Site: brandenburg
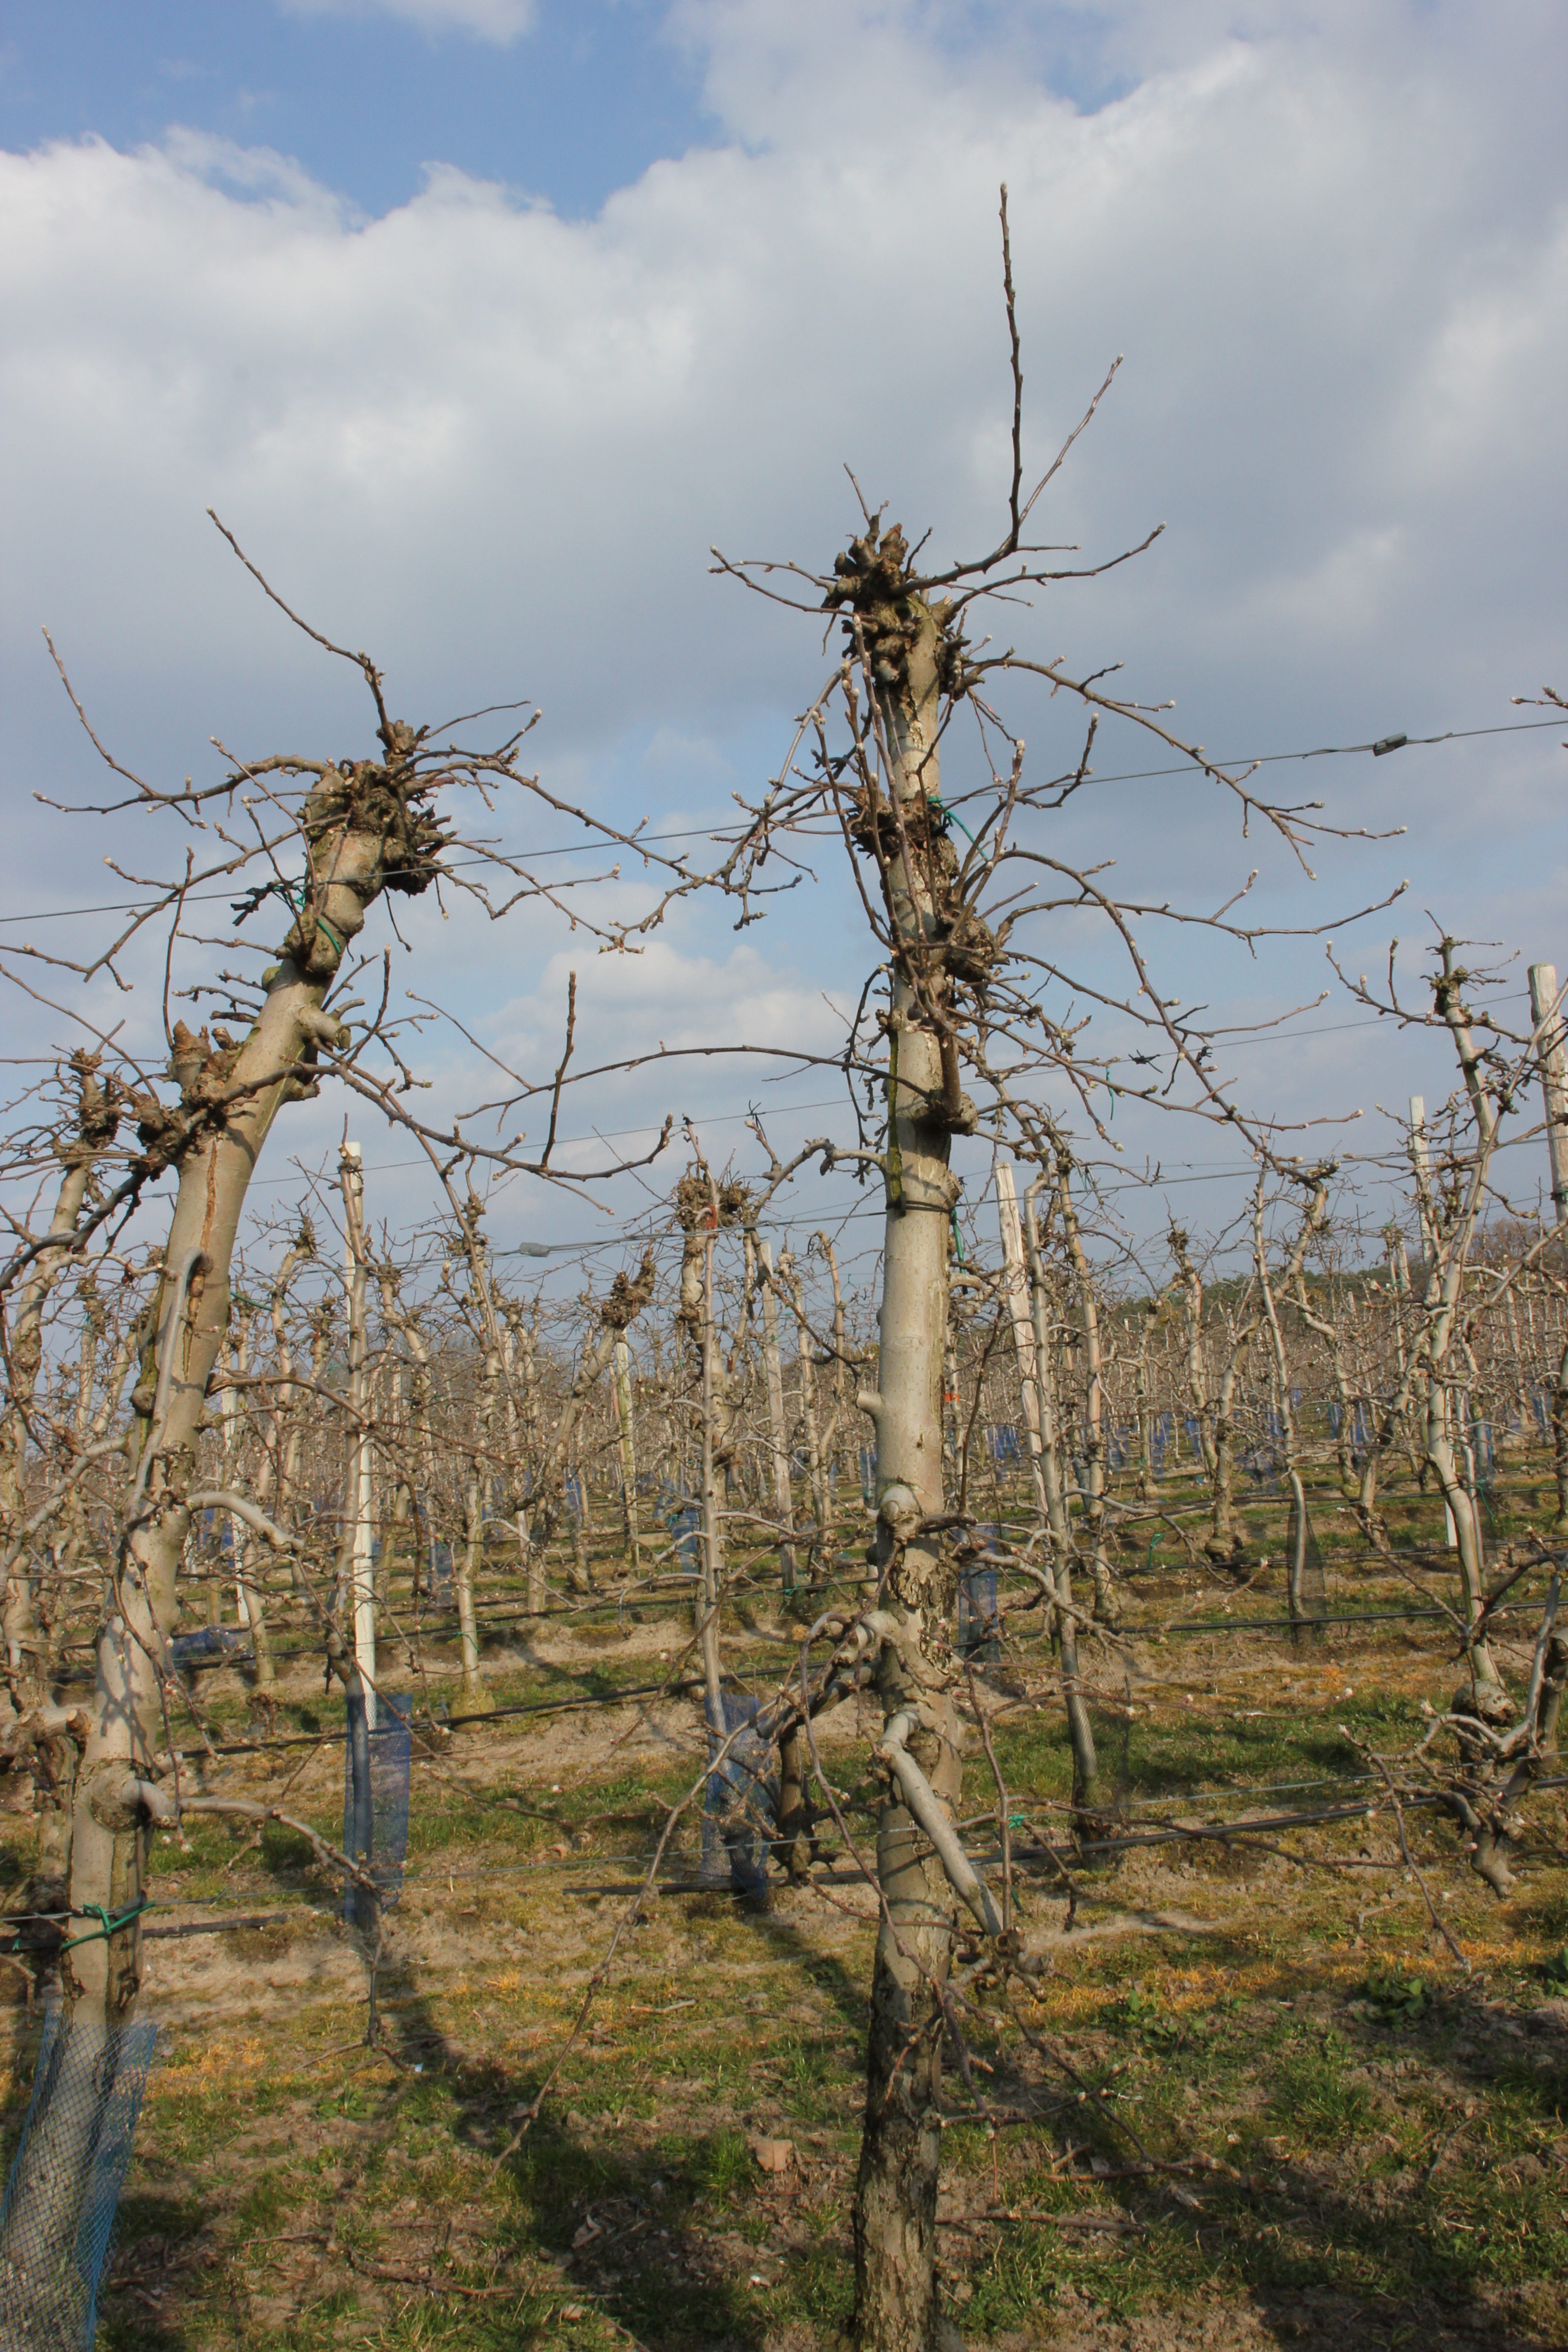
Growth stage (BBCH 03): Bud development